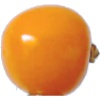
Label: Physalis 1